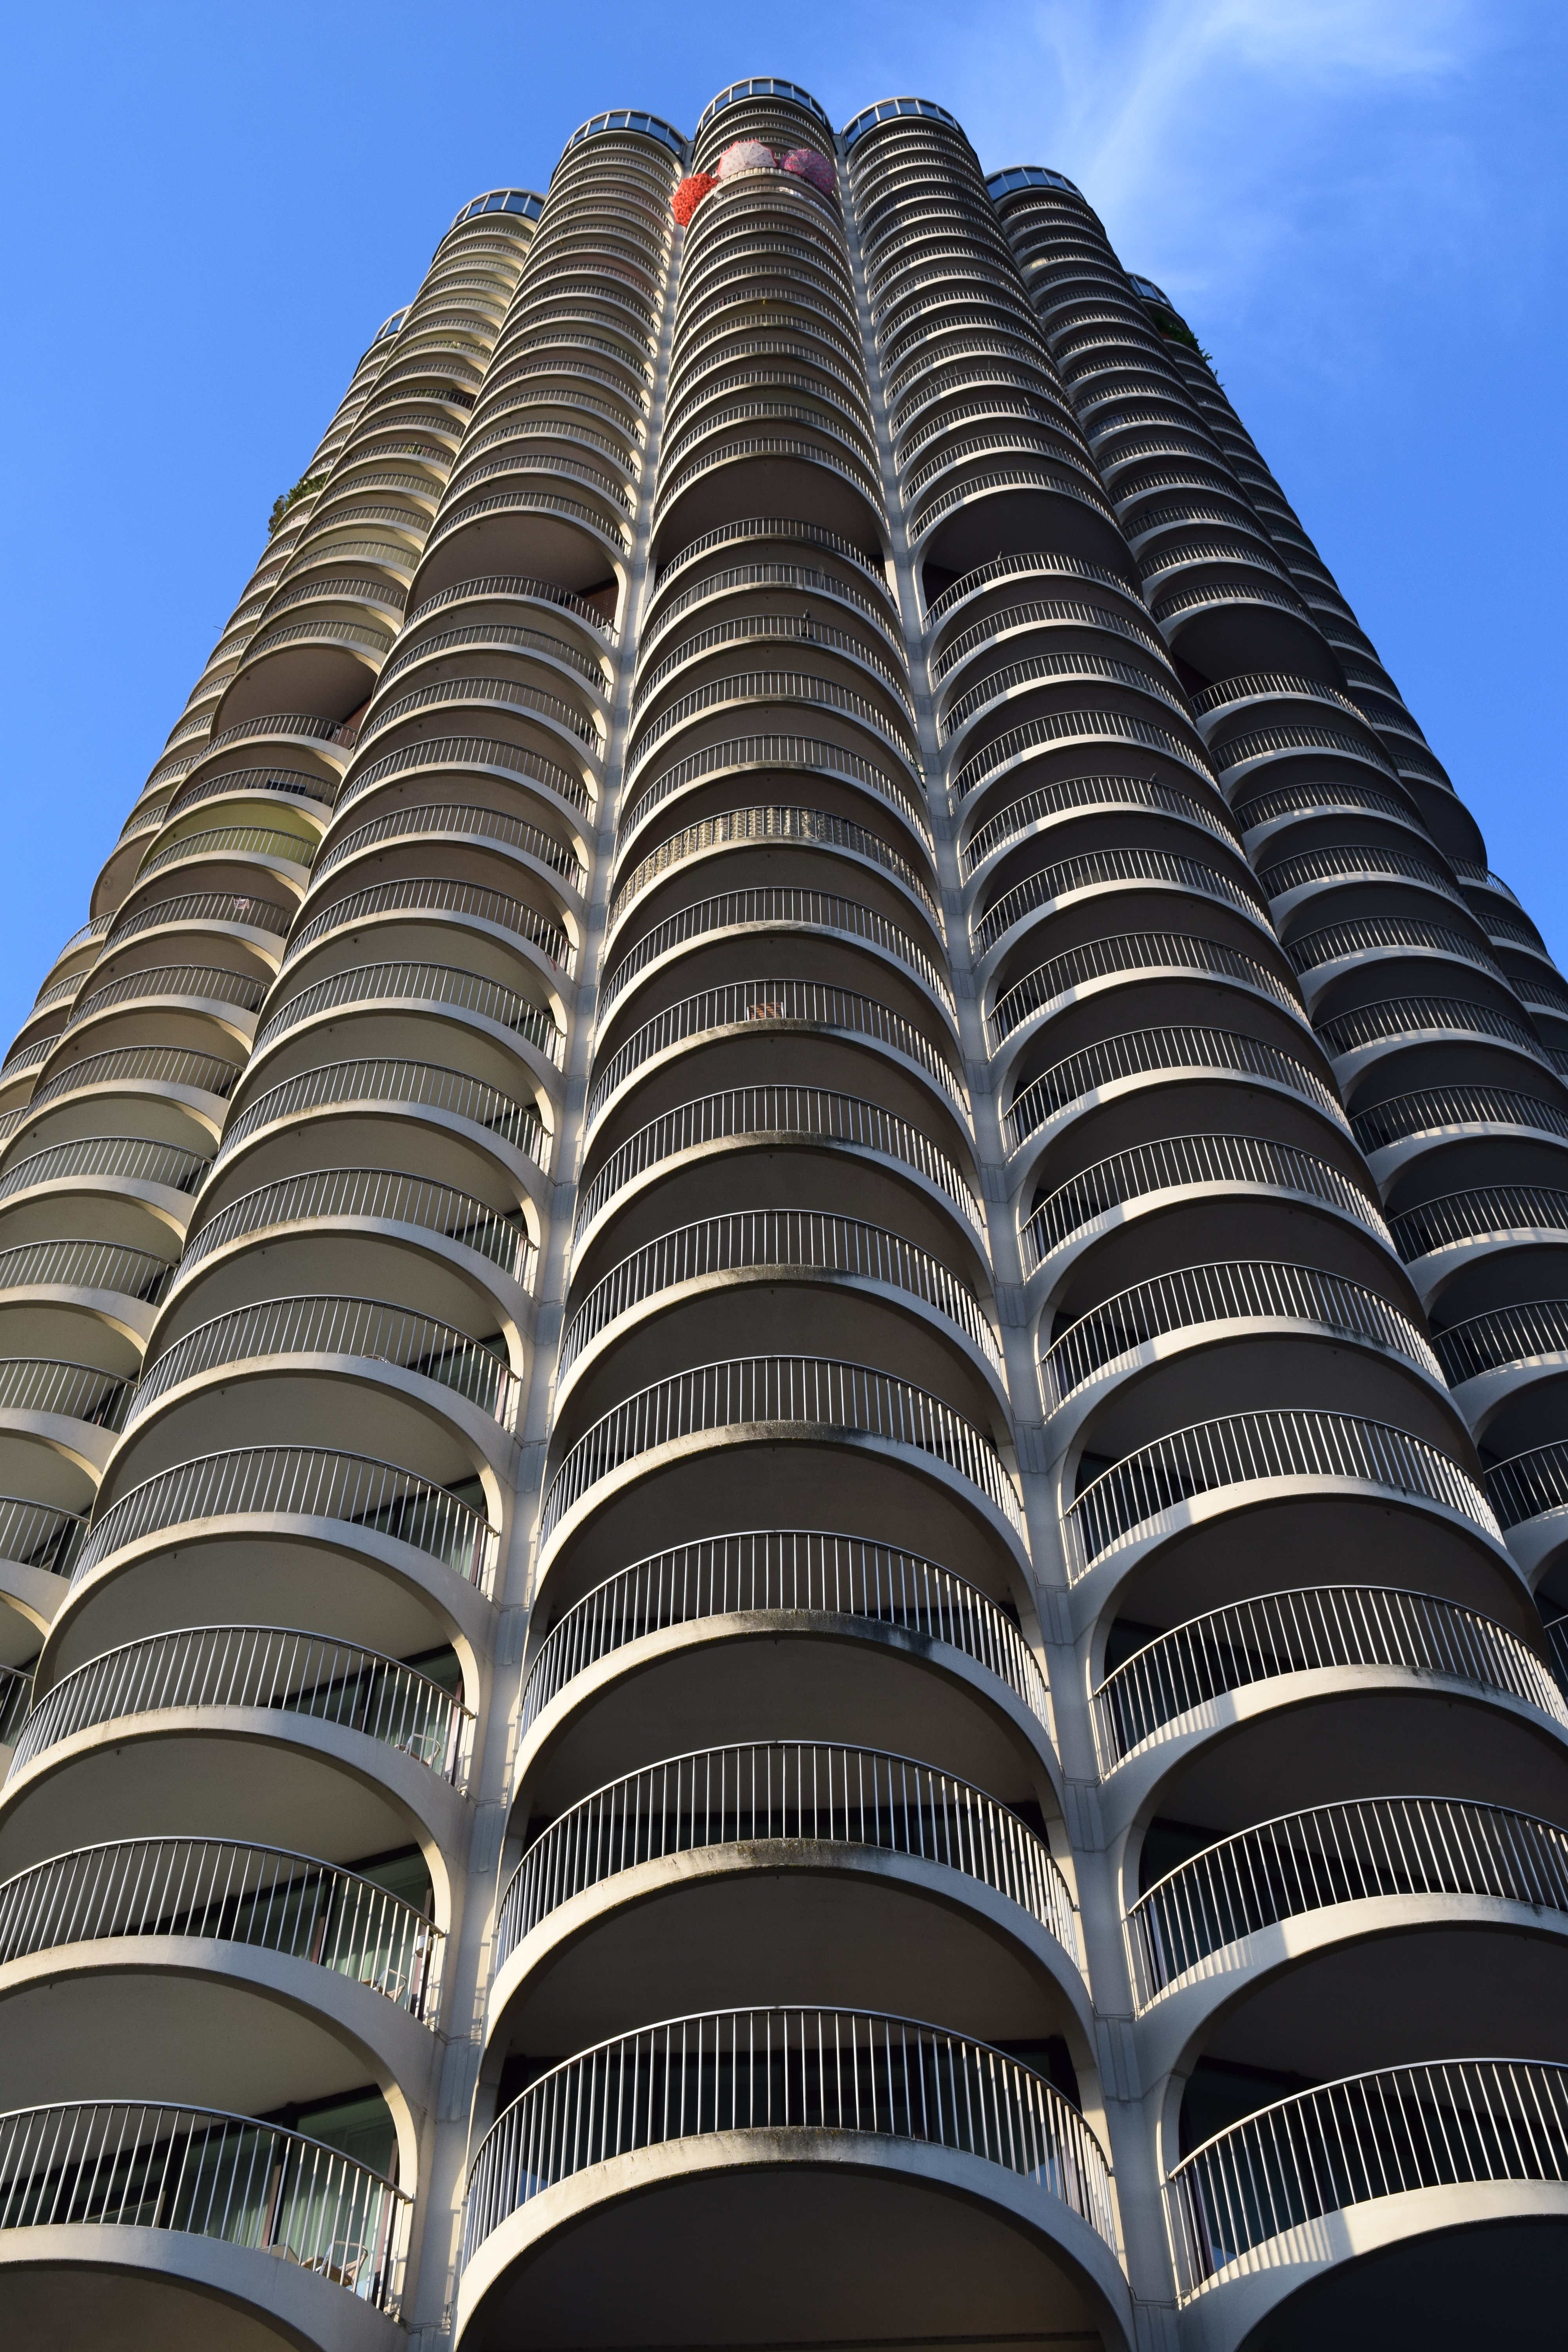
architecture, building, home, skyscraper, live, line, tower, landmark, facade, tower block, modern architecture, symmetry, balconies, augsburg, metropolis, condominium, corn on the cob, hotel tower, metropolitan area